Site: brandenburg
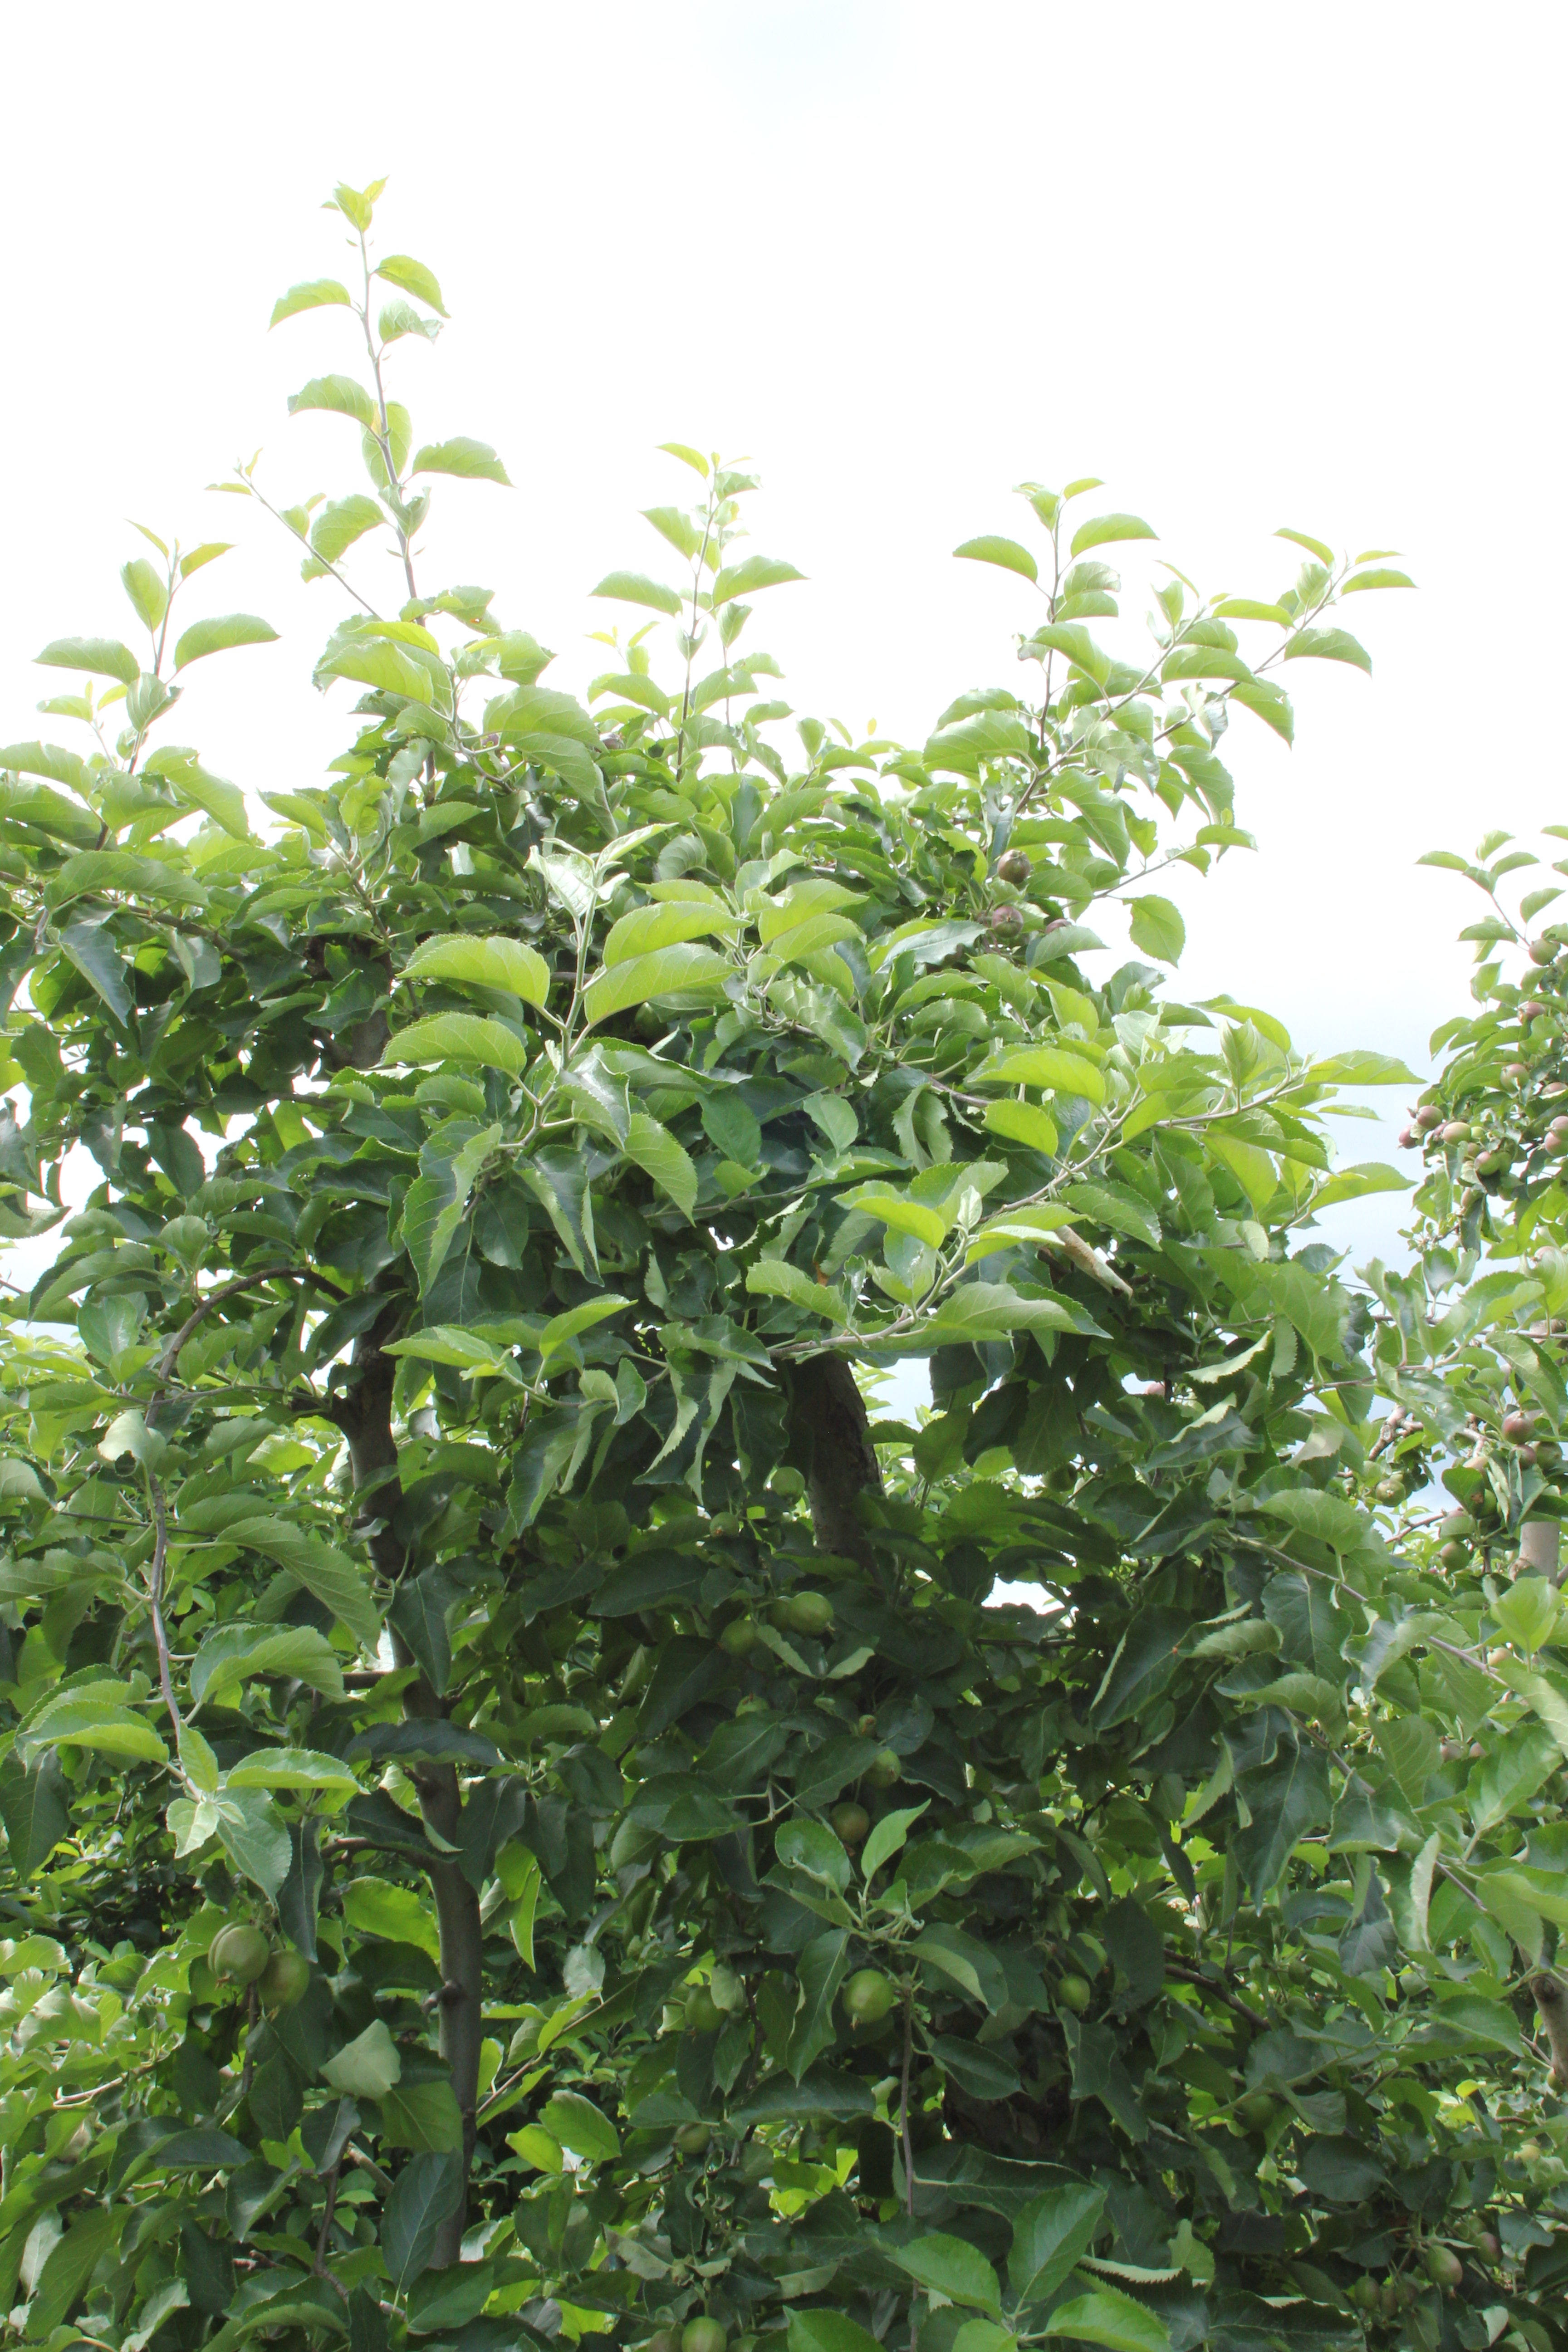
Growth stage (BBCH 73): Development of fruit